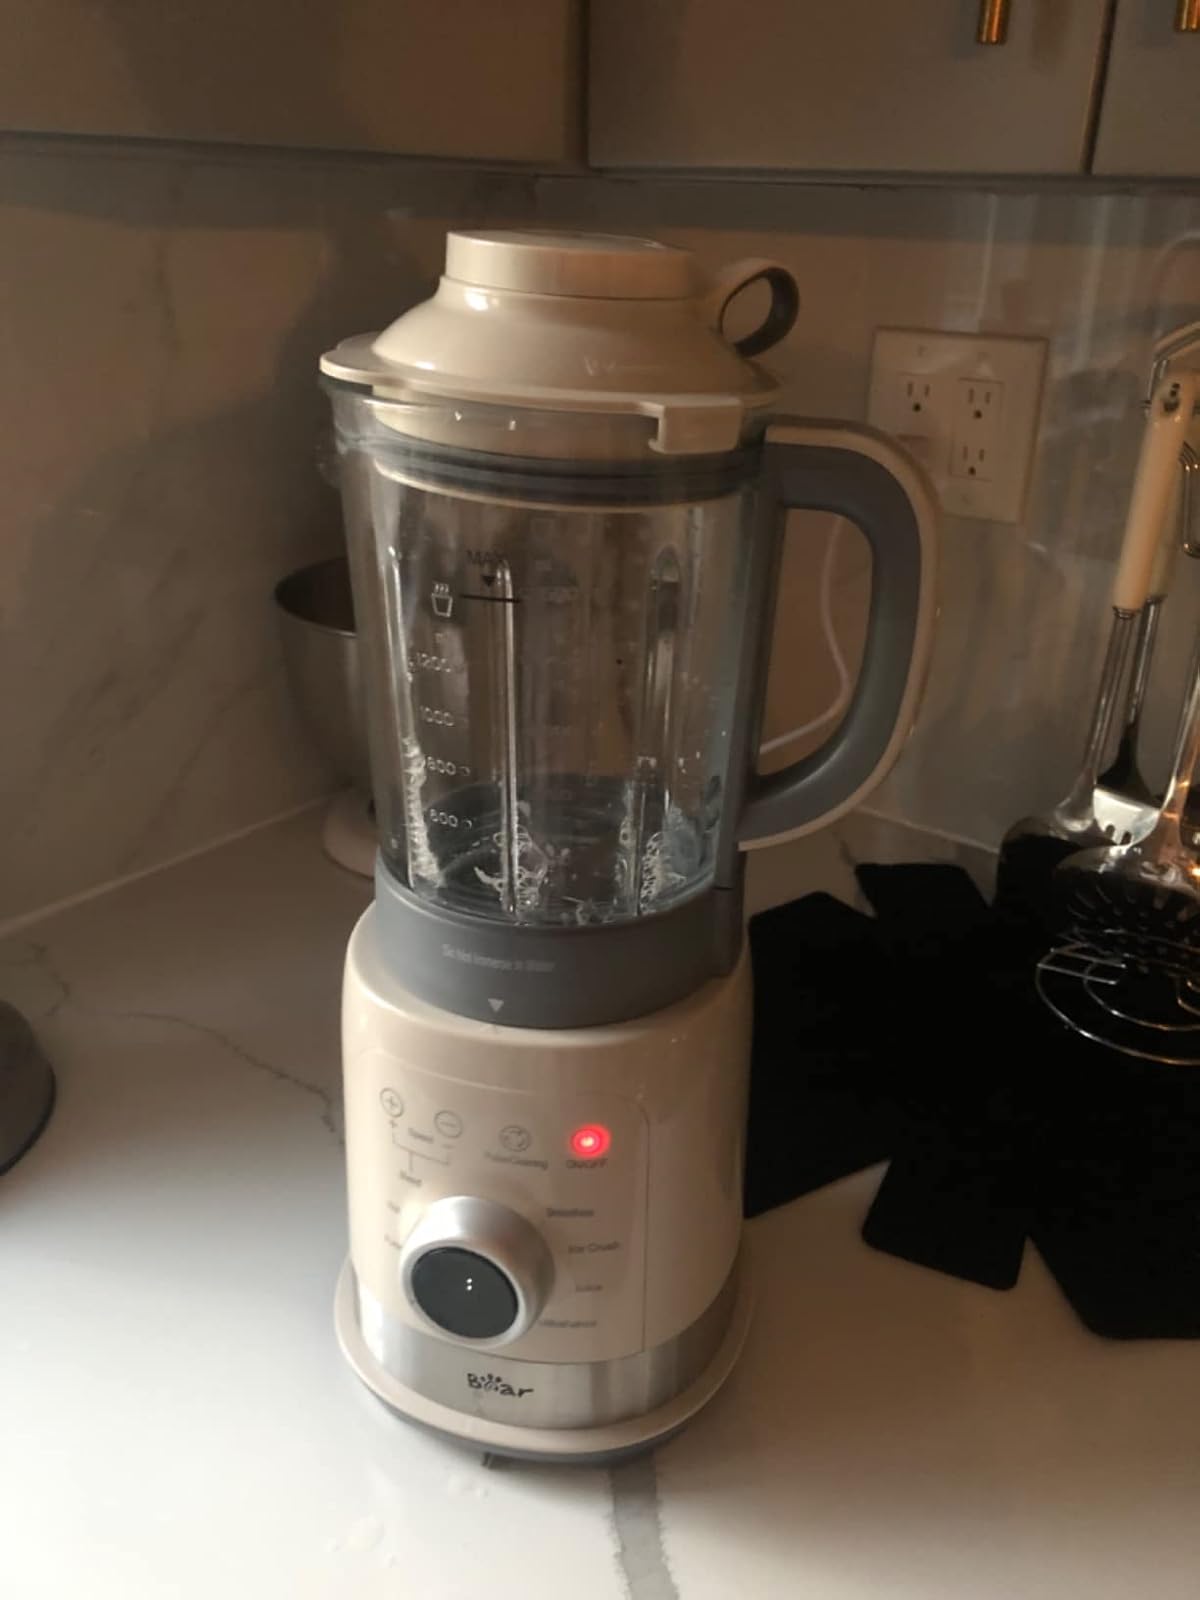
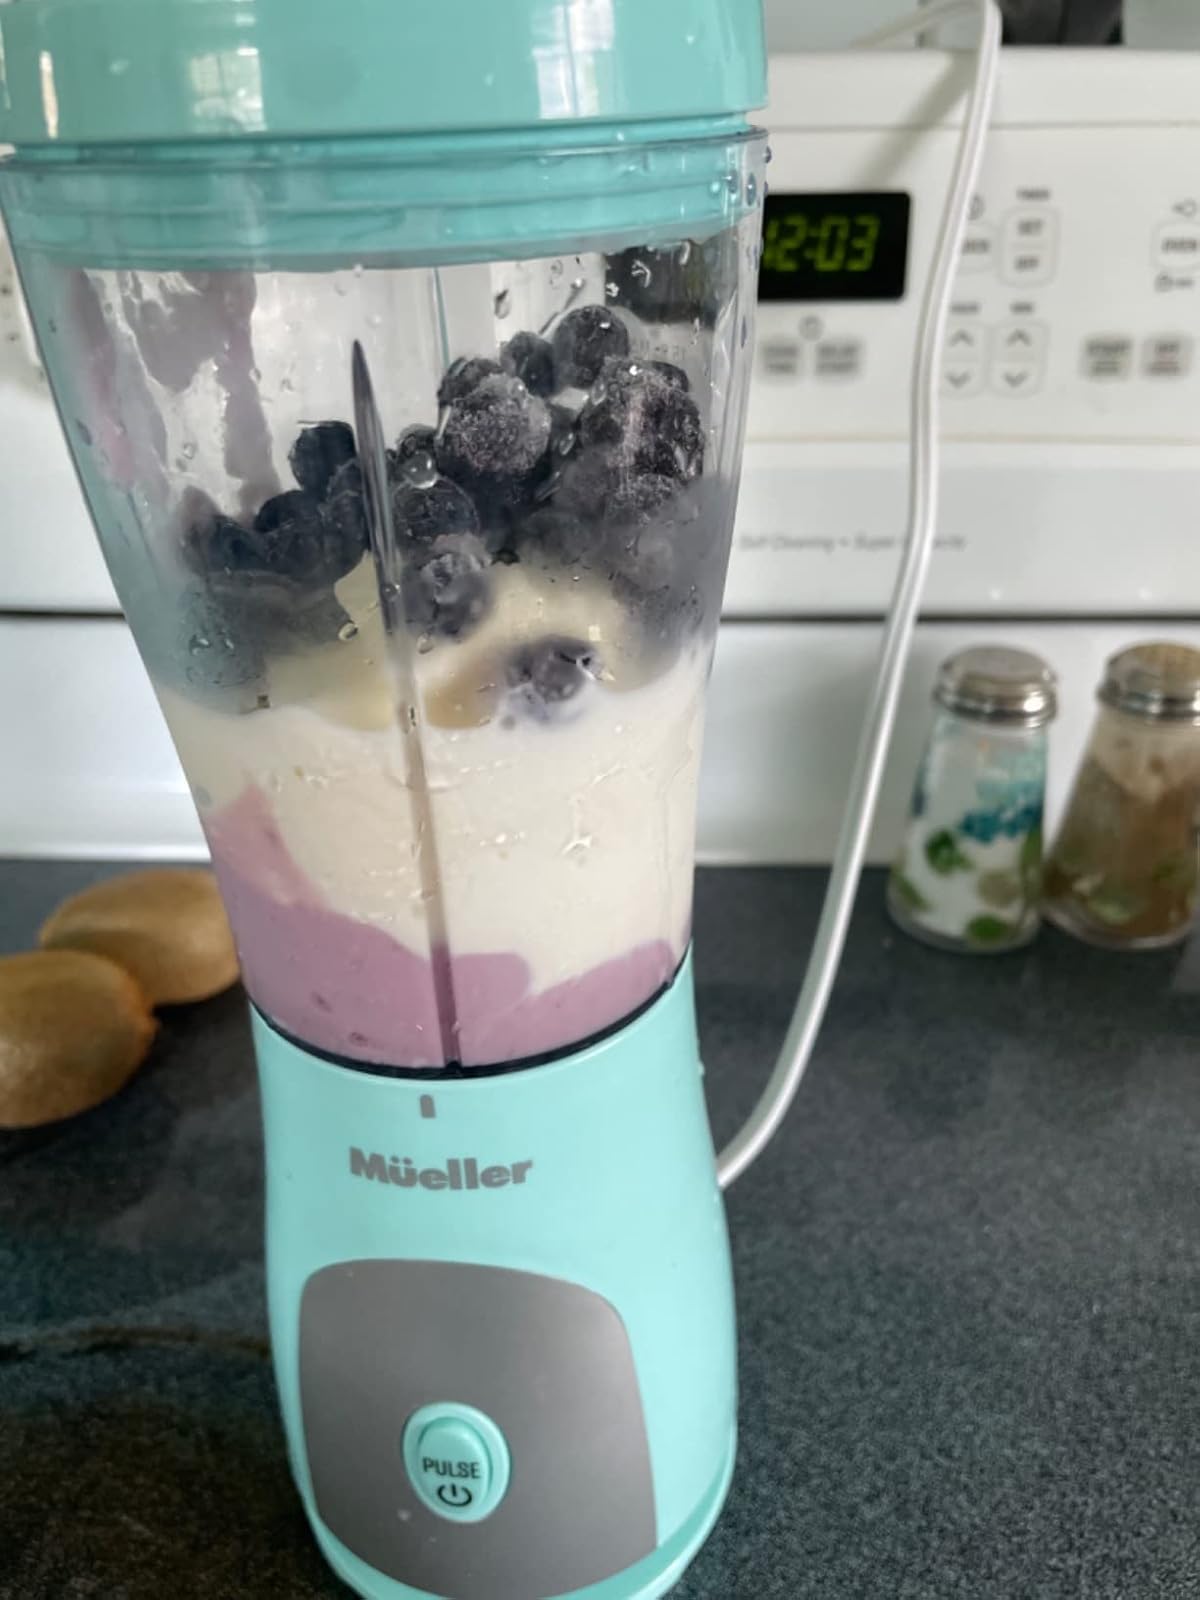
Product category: items_blender
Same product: no